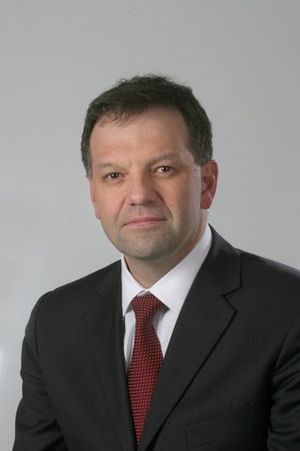
Mariusz Handzlik
Mariusz Handzlik
Mariusz Handzlik var en polsk diplomat, politiker, statsmand, og statssekretær under Polens præsident Lech Kaczynskis fra den 9. oktober 2008 til sin død.